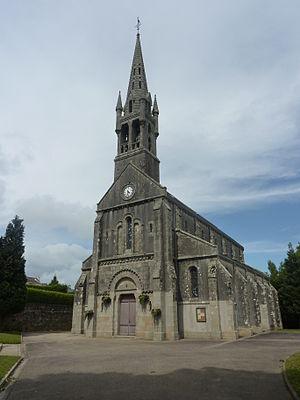
La Forest-Landerneau : l'église paroissiale de Saint-Ténénan
La liste des églises du Finistère recense de la manière la plus complète possible les églises, cathédrales et basiliques situées dans le département français du Finistère.
La Forest-Landerneau [la fɔʁε lɑ̃dεʁno] est une commune du département du Finistère dans la région Bretagne, en France.